Timothy LeDuc

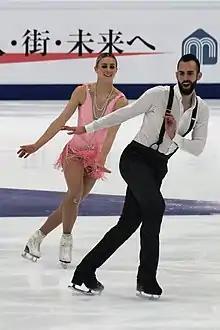
Cain-Gribble and LeDuc at the 2018 Rostelecom Cup

Timothy LeDuc (born May 4, 1990) is a retired American pair skater. With their skating partner, Ashley Cain, they are a two-time U.S. national champion (2019, 2022), the 2018 Four Continents silver medalist, and a two-time Grand Prix medalist. They are the first openly gay skater to win the pairs title at the U.S. Championships and the first openly non-binary athlete to qualify for the Winter Olympics.